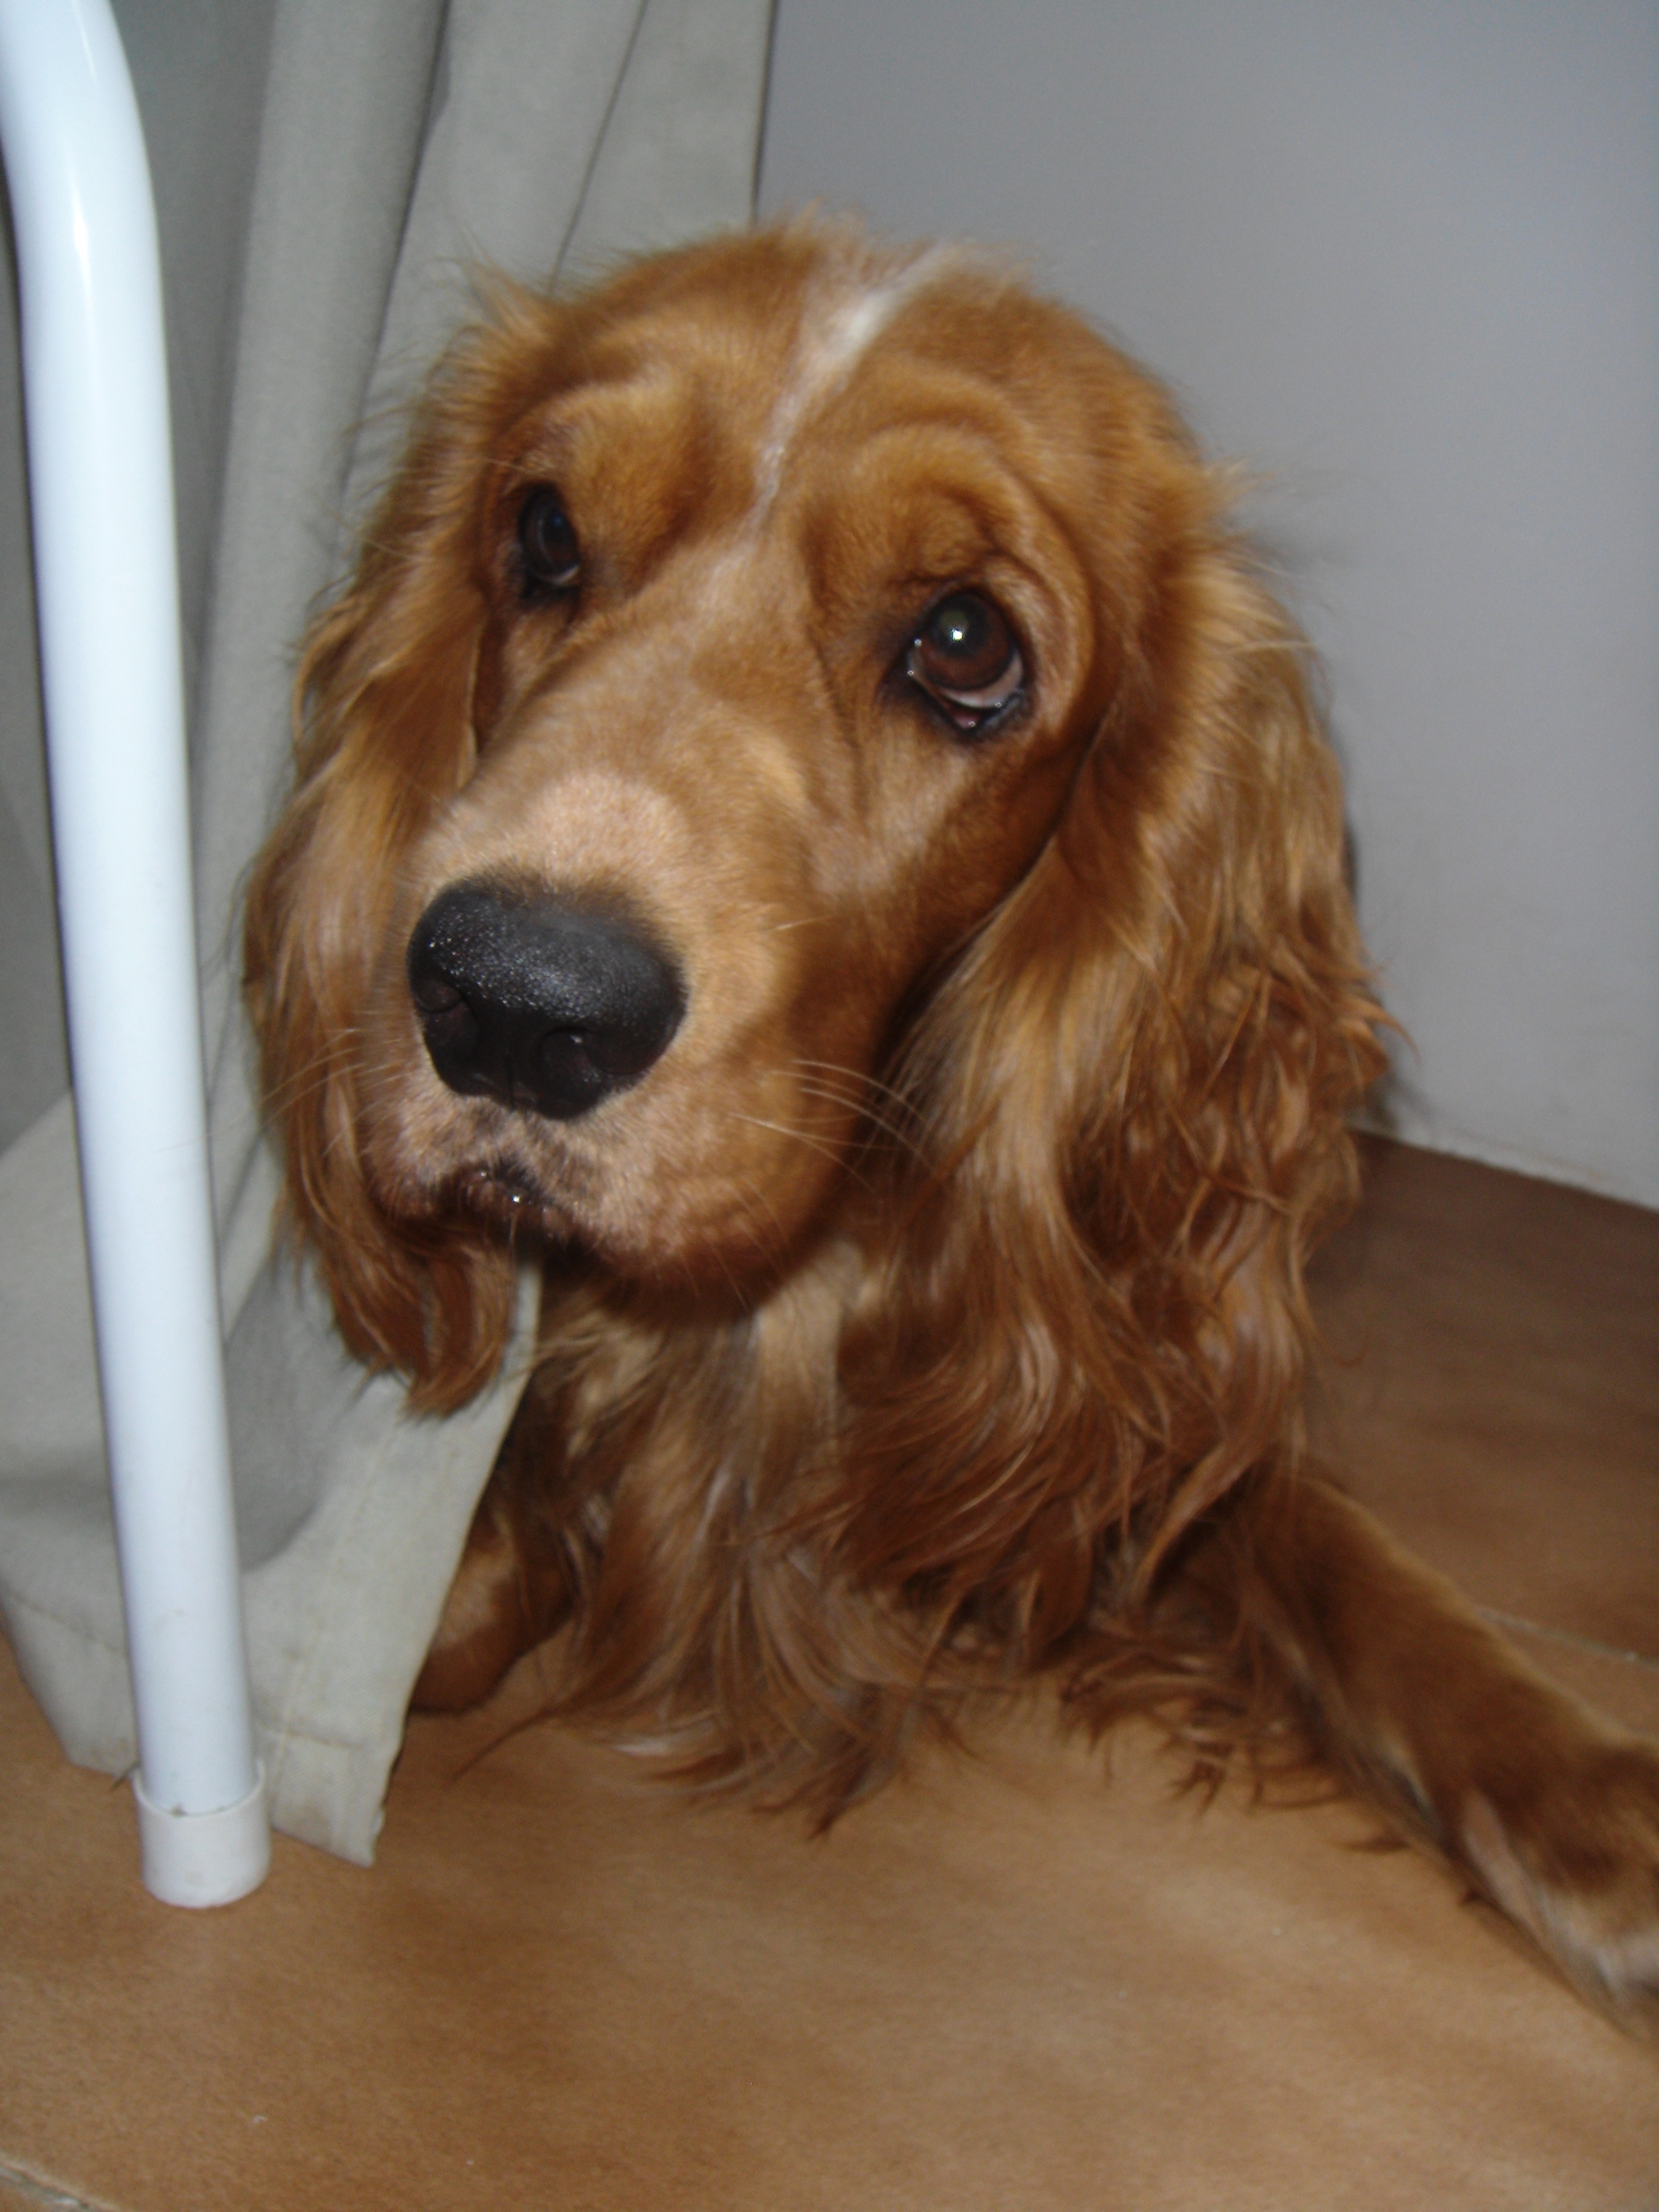
dog, animal, pet, mammal, spaniel, cocker spaniel, vertebrate, dog breed, cocker, setter, irish setter, dog like mammal, carnivoran, english cocker spaniel, field spaniel, american cocker spaniel